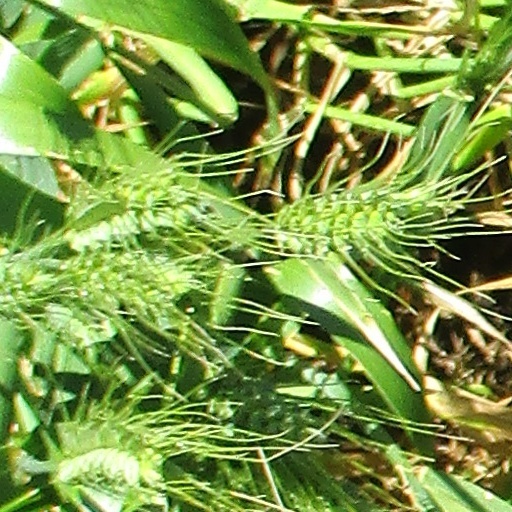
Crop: wheat